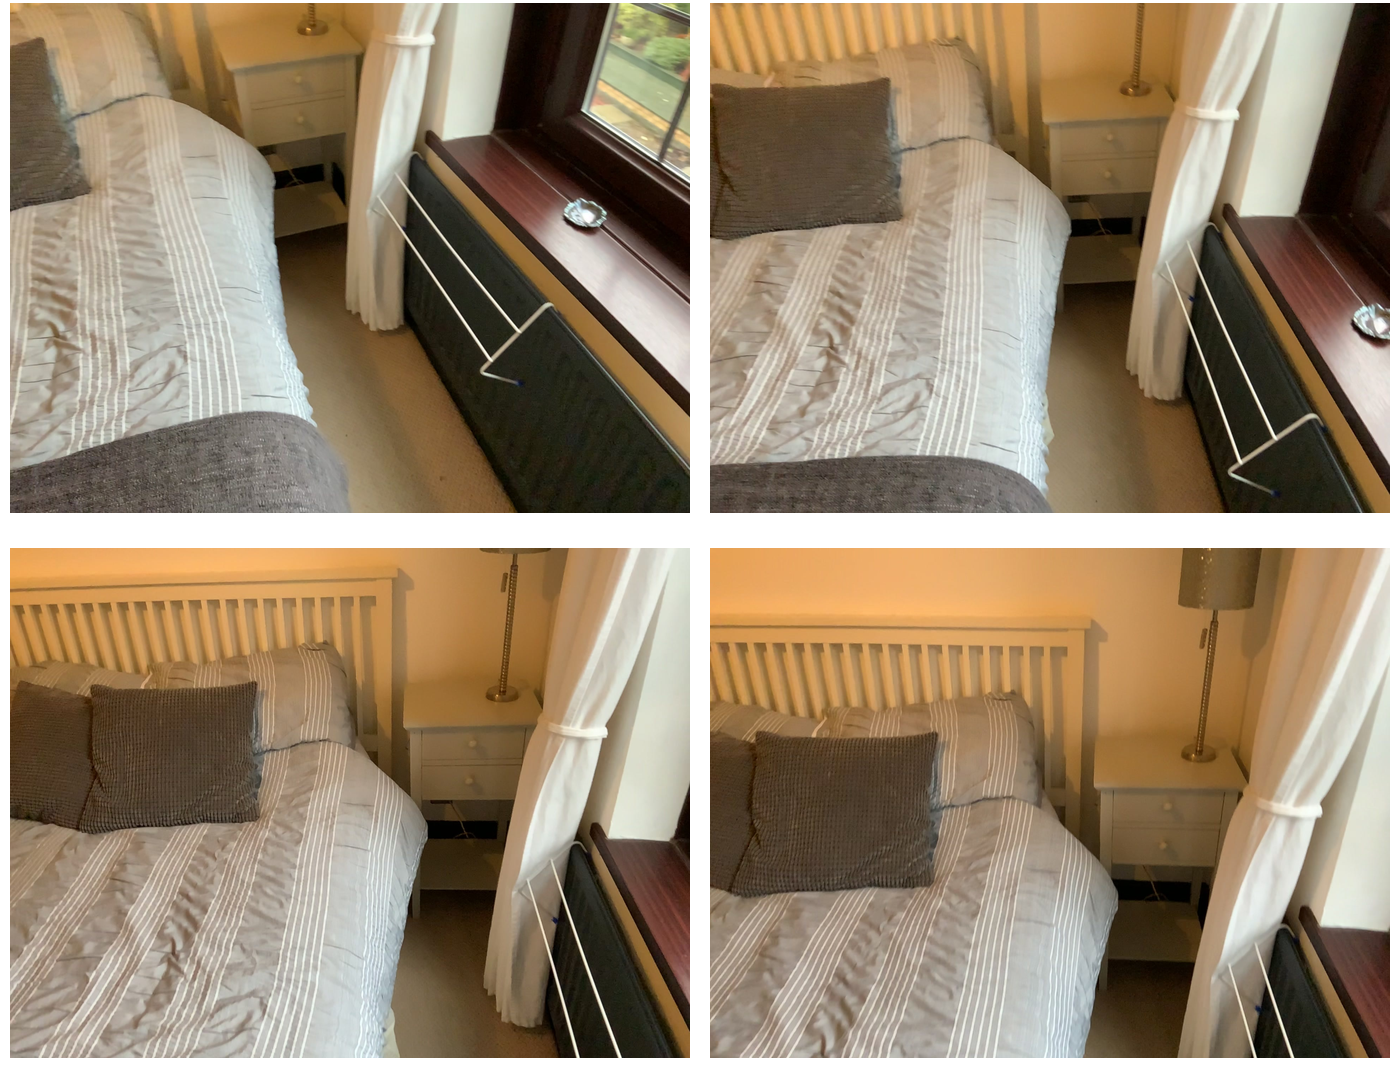Task instruction: Open the table's drawer.
Answer: {"task_instruction": "Open the table's drawer.", "nodes": ["table", "handle1", "handle2"], "edges": [{"functional_relationship": "openorclose", "object1": "handle1", "object2": "table", "spatial_relations": ["close", "in_front_of"], "is_touching": true}, {"functional_relationship": "openorclose", "object1": "handle2", "object2": "table", "spatial_relations": ["close", "in_front_of"], "is_touching": true}], "action_type": "pull", "function_type": "open_close_control"}